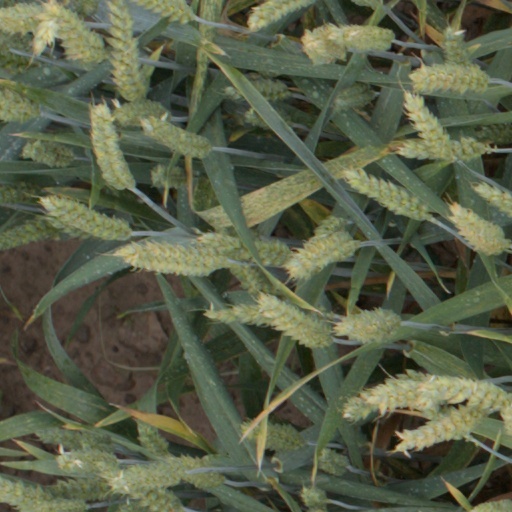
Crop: wheat